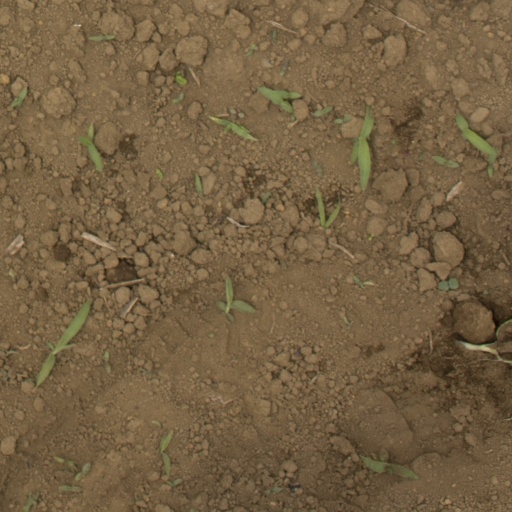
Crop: Jerusalem artichoke